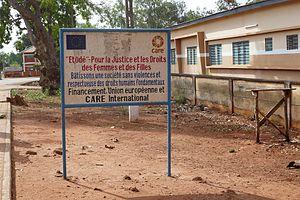
Abomey (Bénin)
Comme dans d'autres pays africains, l'histoire des femmes au Bénin est marquée par le poids des traditions, mais, au Bénin également, elles jouent un rôle majeur dans le développement local en milieu rural. Héritières symboliques des amazones du Dahomey, elles luttent pour leurs droits et commencent à accéder, en nombre limité, à tous les secteurs professionnels et échelons de la société, s'appuyant sur le dynamisme du milieu associatif, l'évolution progressive du cadre juridique et les mutations du monde contemporain, notamment celles liées aux technologies.